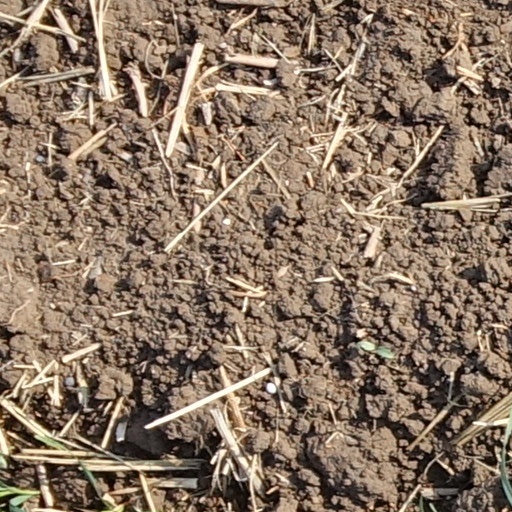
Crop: wheat